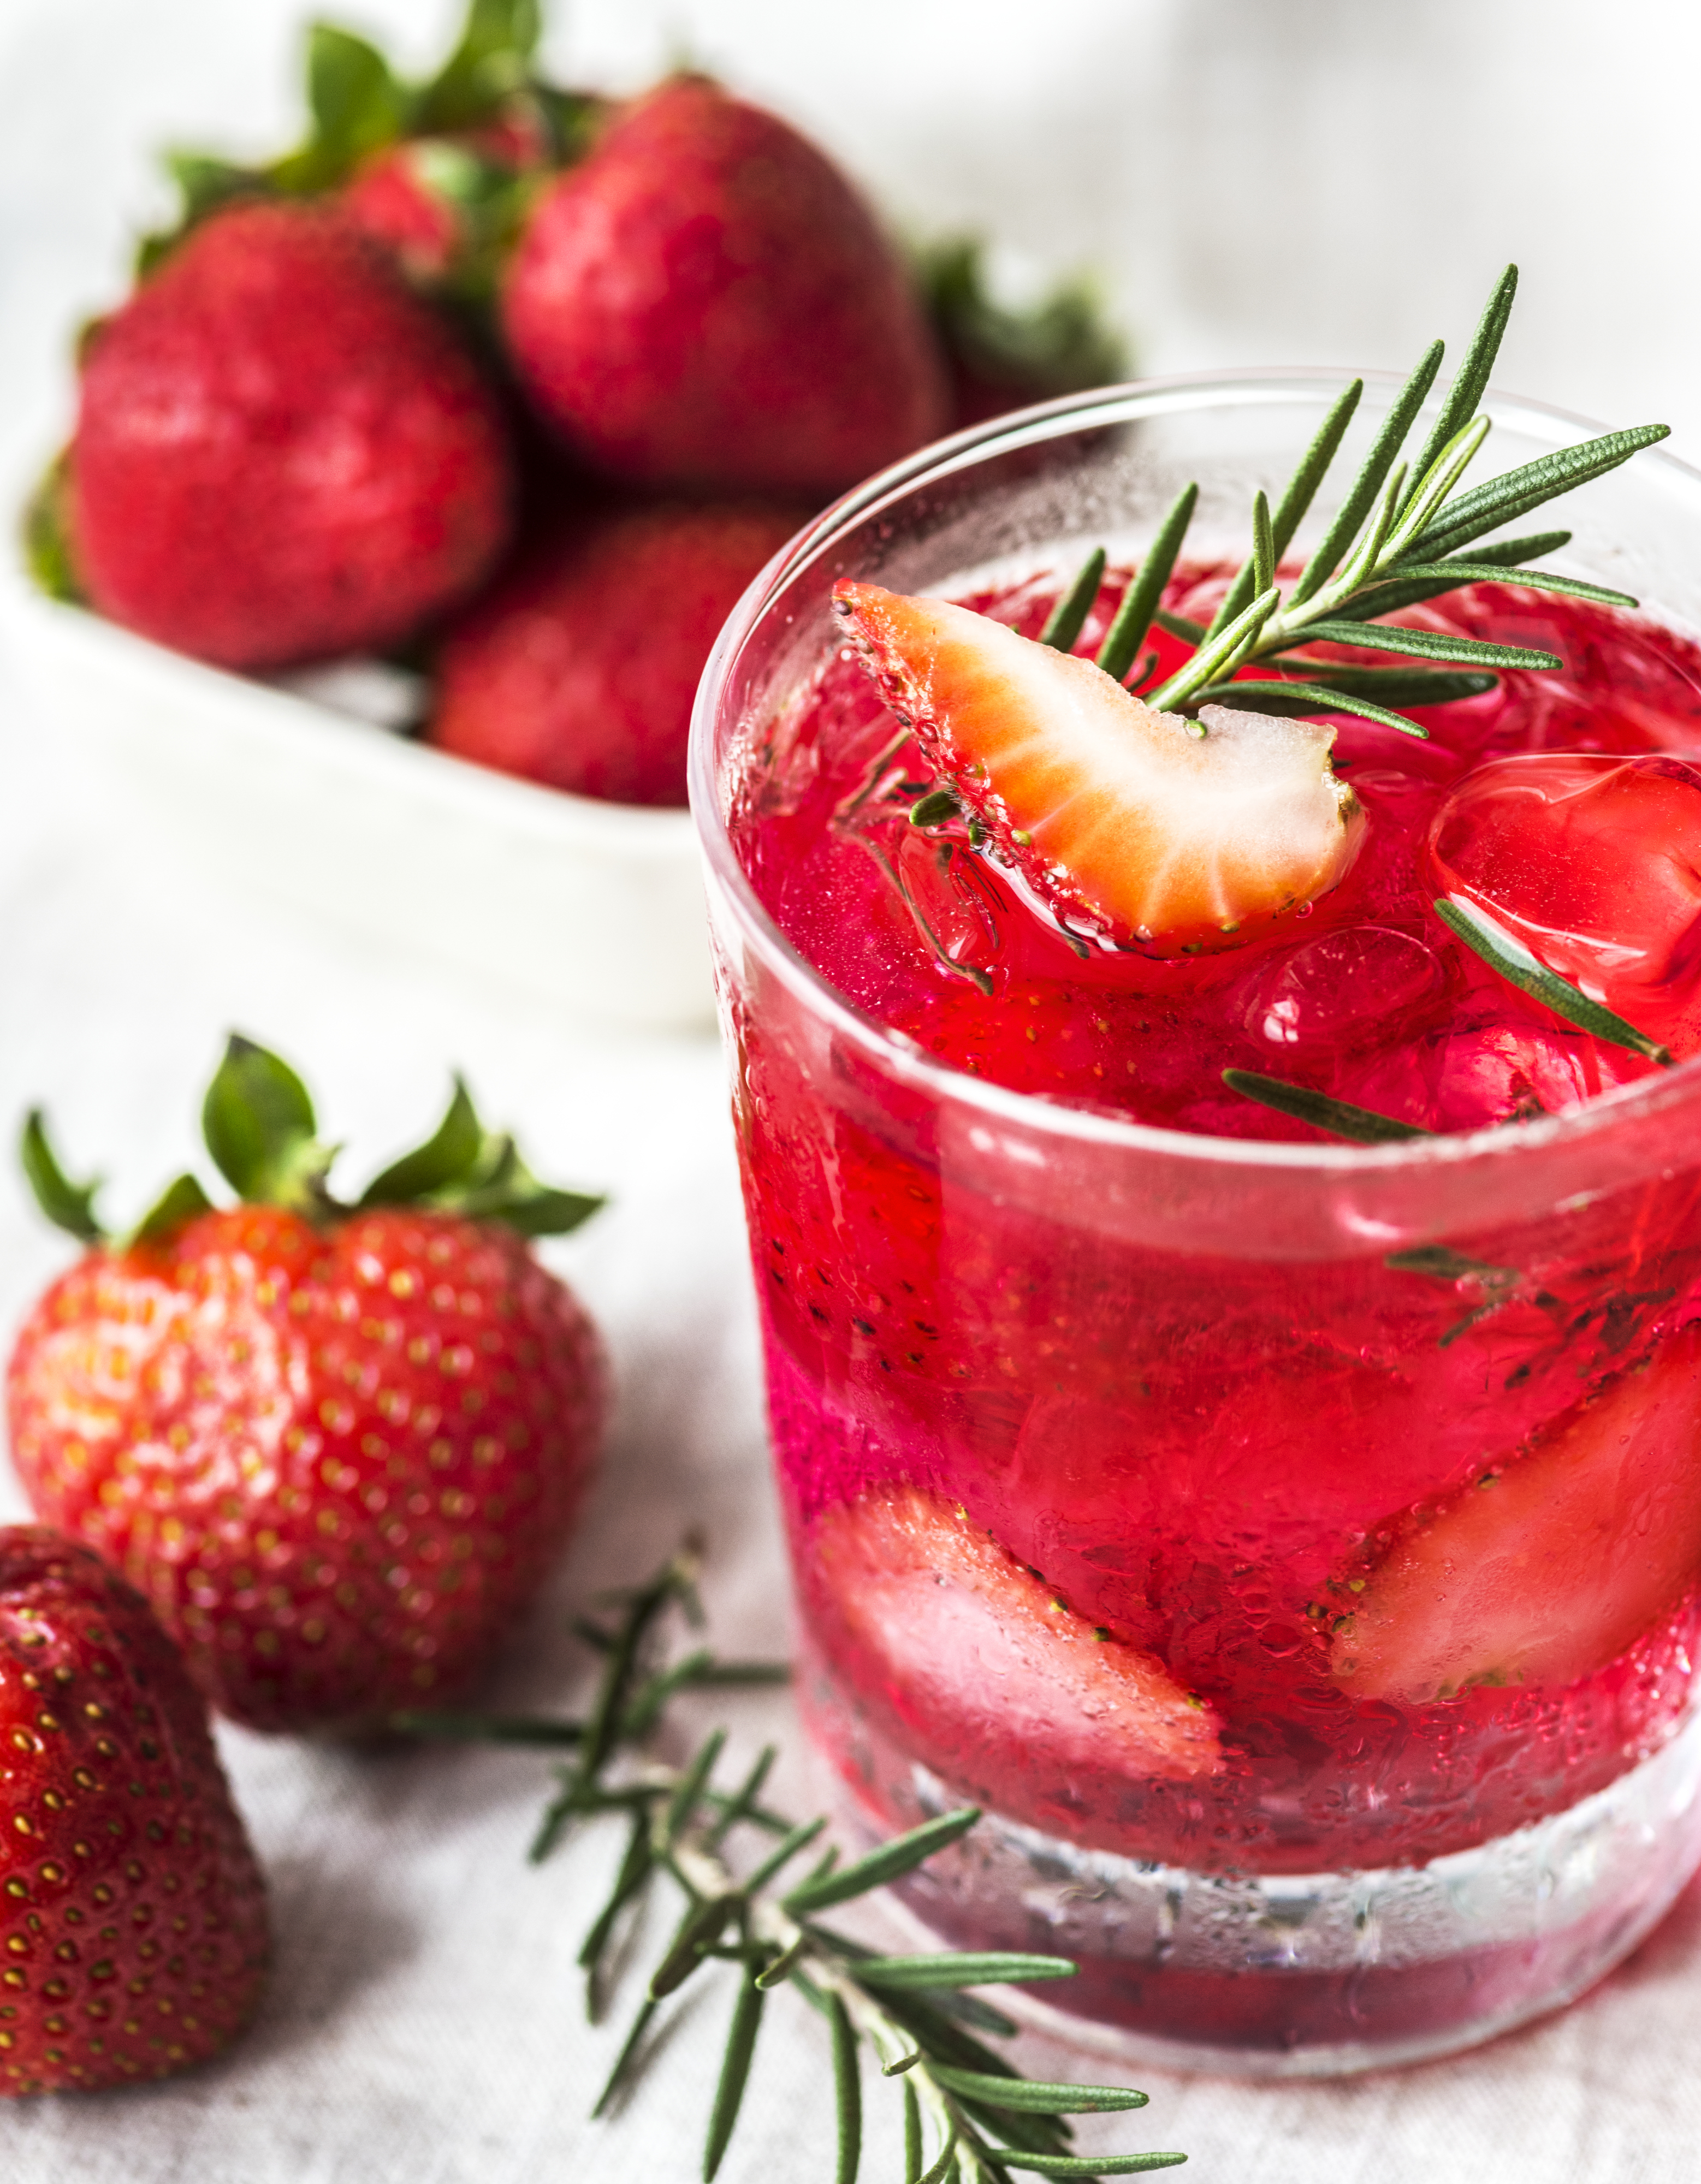
antioxidant, beneficial, beverage, closeup, cold water, dehydration, detox, detox drink, detox water, drink, flavored, food photography, fresh, freshness, fruit, fruit flavored water, fruit infused water, healthcare, healthy, herbs, homemade, hydrated, infused water, ingredients, juice, macro, menu, metabolism boosting, natural, nutrients, nutritious, organic, recipe, red, refreshing, refreshment, rehydration, rosemary, sparkling, strawberry, strawberry lemonade, summer, tasty, thirsty, vitamin, water, wellbeing, wellness, strawberries, natural foods, fruit preserve, strawberry juice, non alcoholic beverage, garnish, superfood, cocktail garnish, food, cocktail, punch